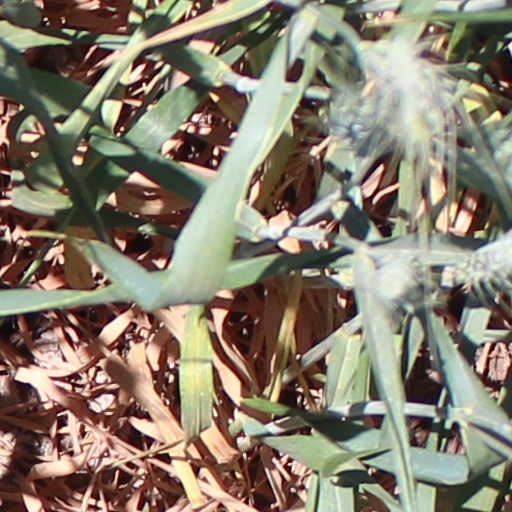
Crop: wheat